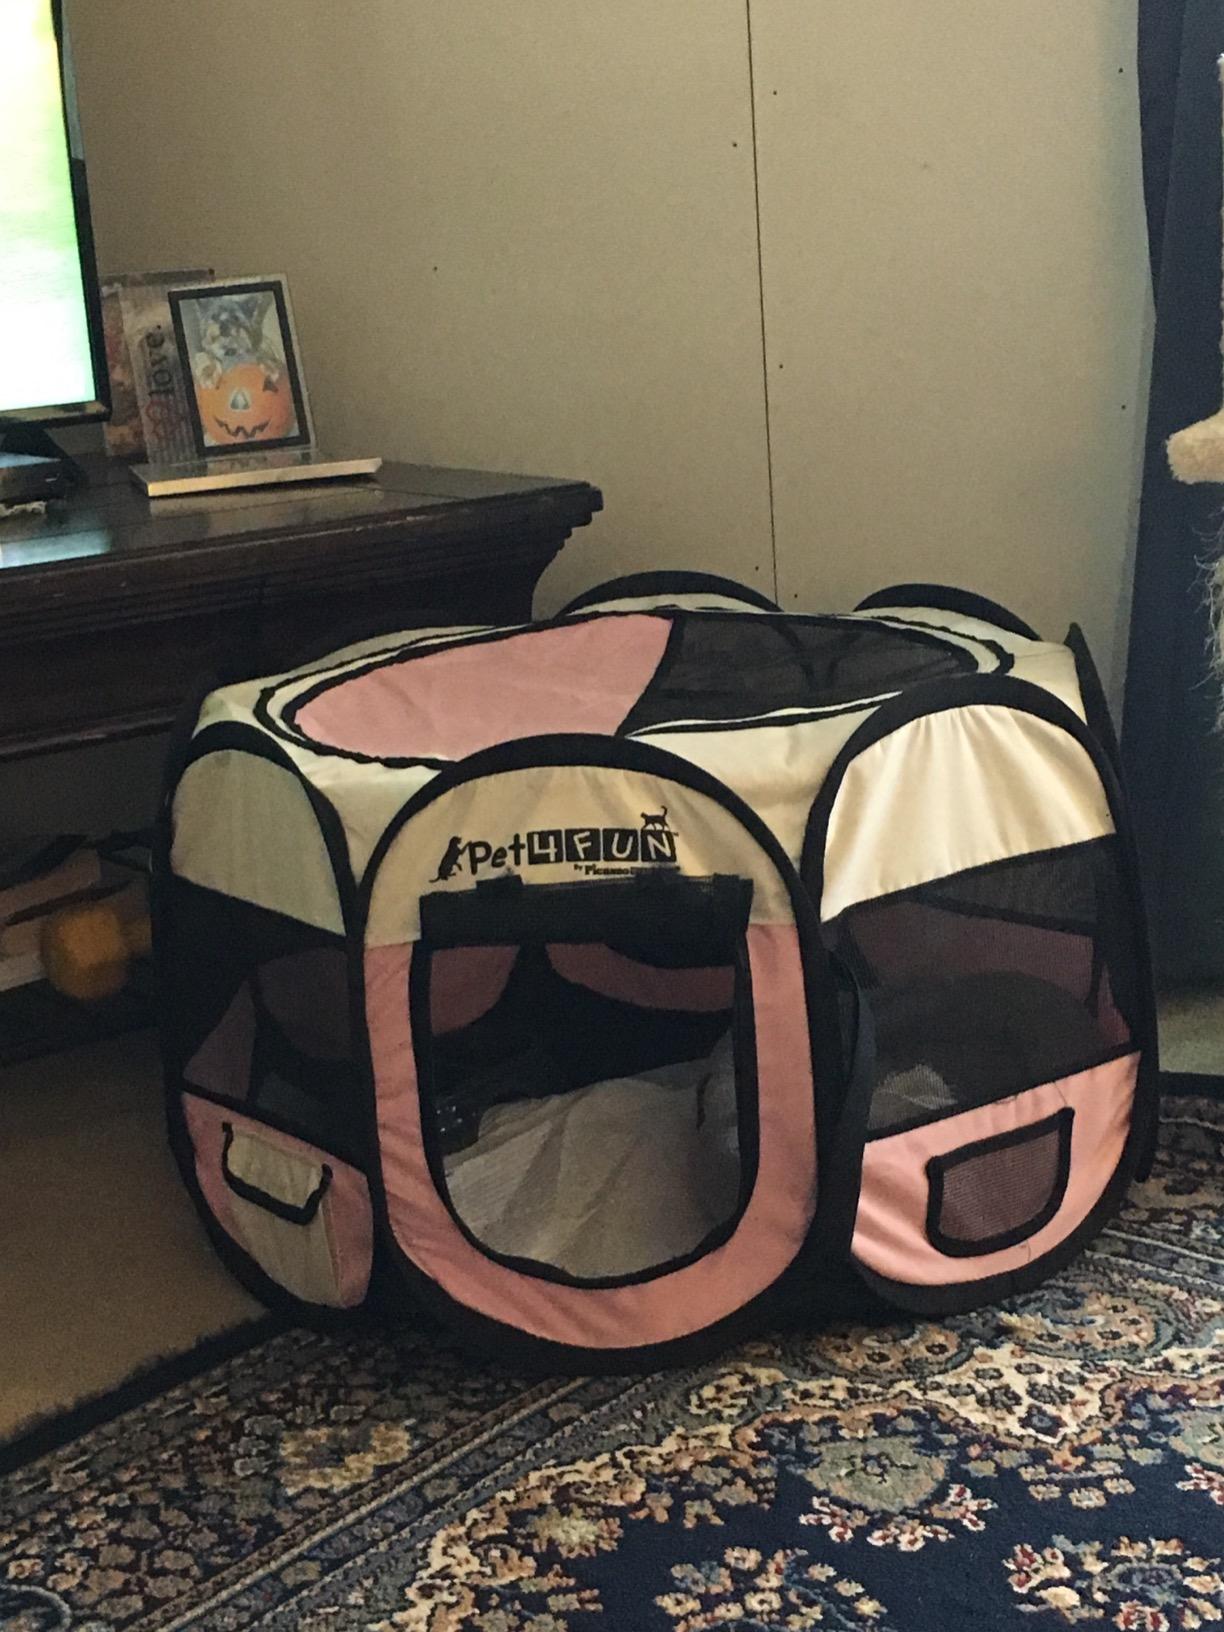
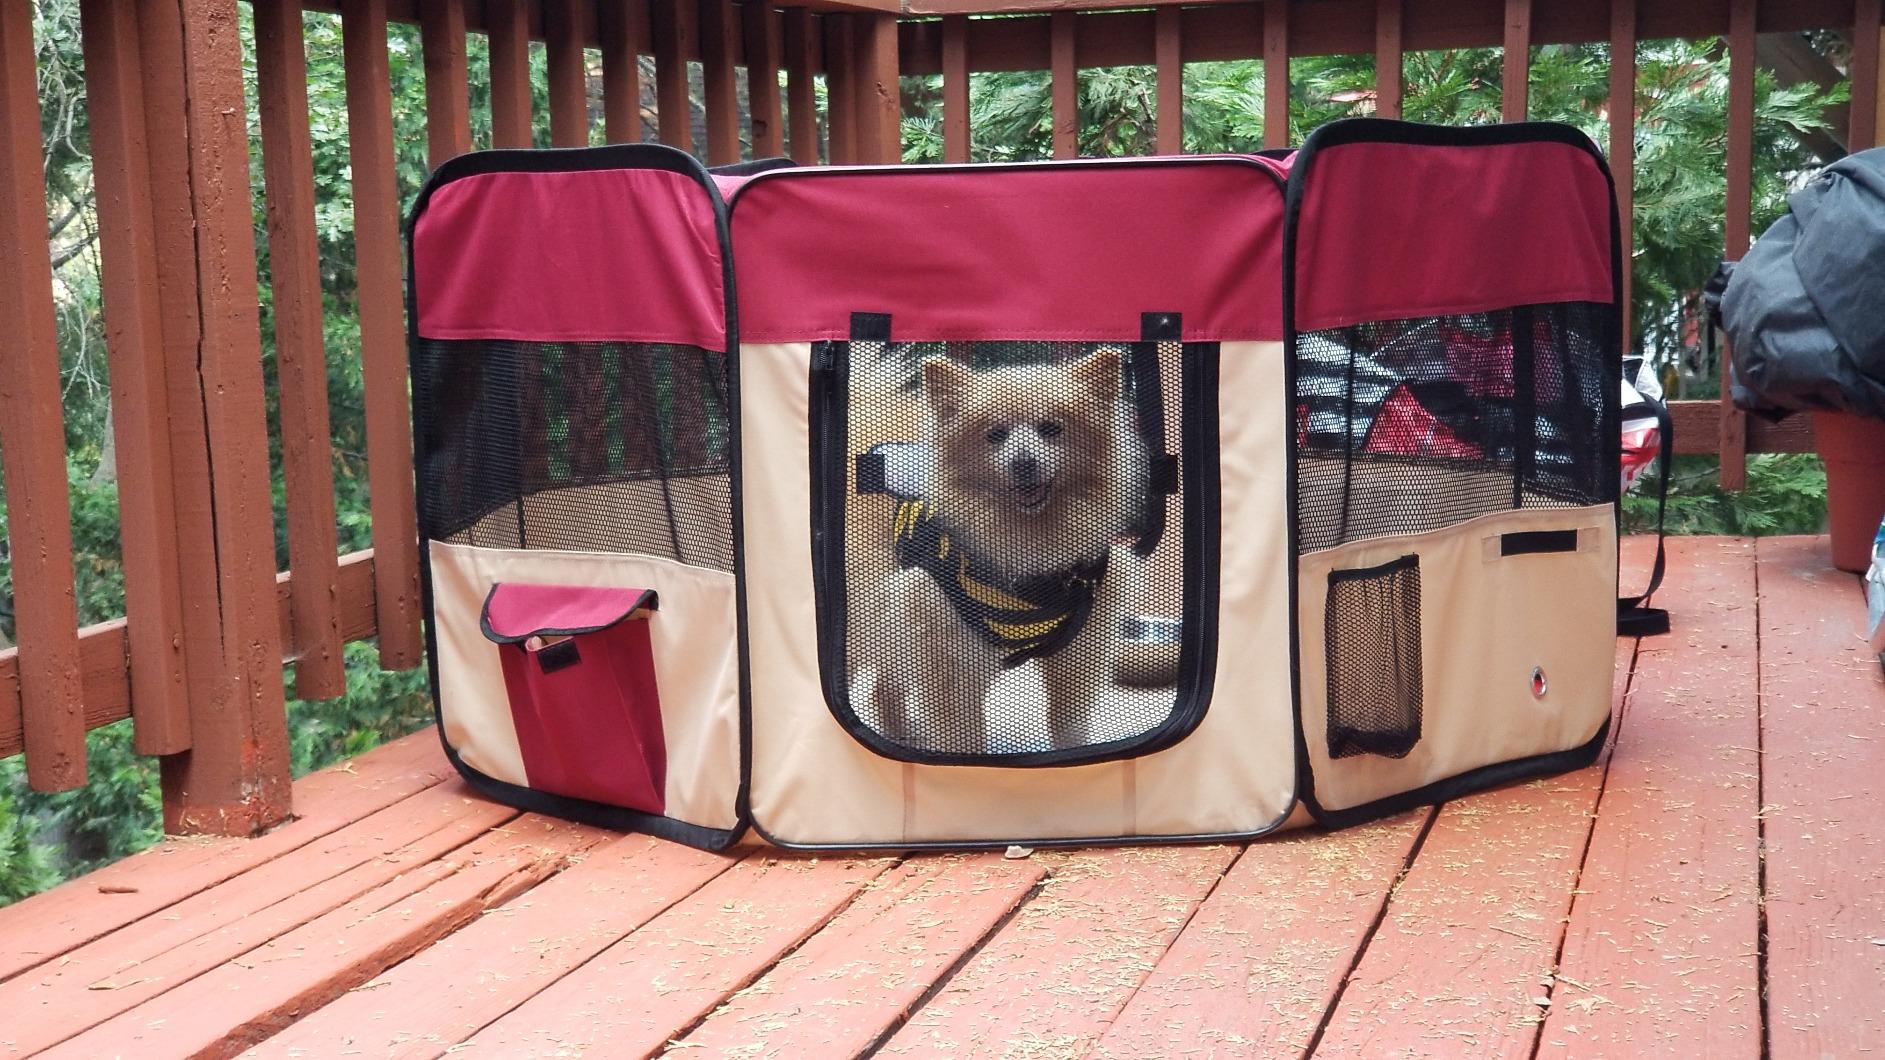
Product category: items_kennel
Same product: no